Santa Maria della Gancia, Palermo

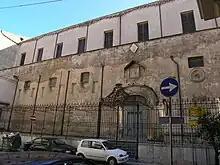
(Cummentu di la Gancia) Convent of La Gancia)

The name "La Gancia" derives from an icon of the "Child Jesus" that was venerated here, supposedly fished from the sea by a monk from the adjacent Convent of the Gancia, which served as a hostel for pilgrims.